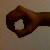
The image shows a hand gesture representing the number 0 in Indian Sign Language.